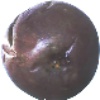
Label: passion_fruit